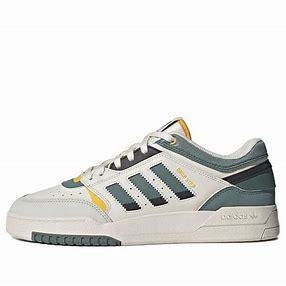
Brand: adidas
Model: Drop Step Skate